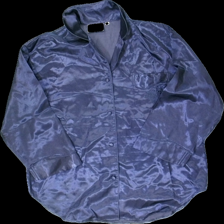
View: front
Type: Shirt
Category: Ladies
Brand: Not in the list
Brand text on label: Lady Avenue
Colors: Purple
Material: 82% polyester, 18% cotton
Cut: V-collar
Size: M
Season: All
Price range: 100-150
Recommended usage: Reuse